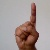
The image shows a hand gesture representing the letter 'D' in Indian Sign Language.